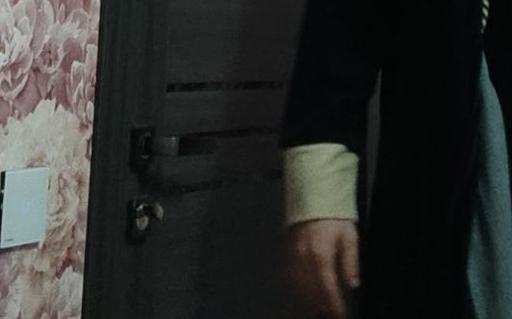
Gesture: no_gesture